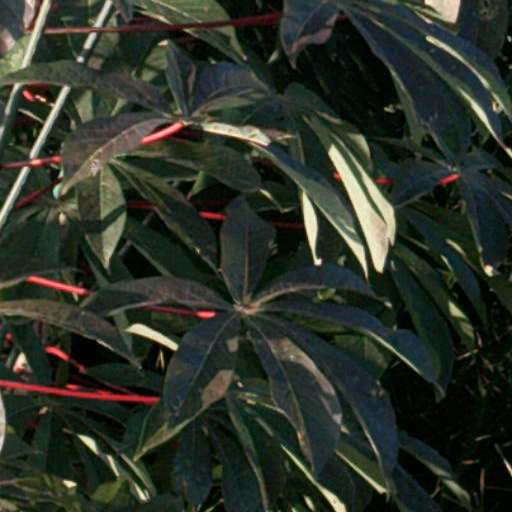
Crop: cassava